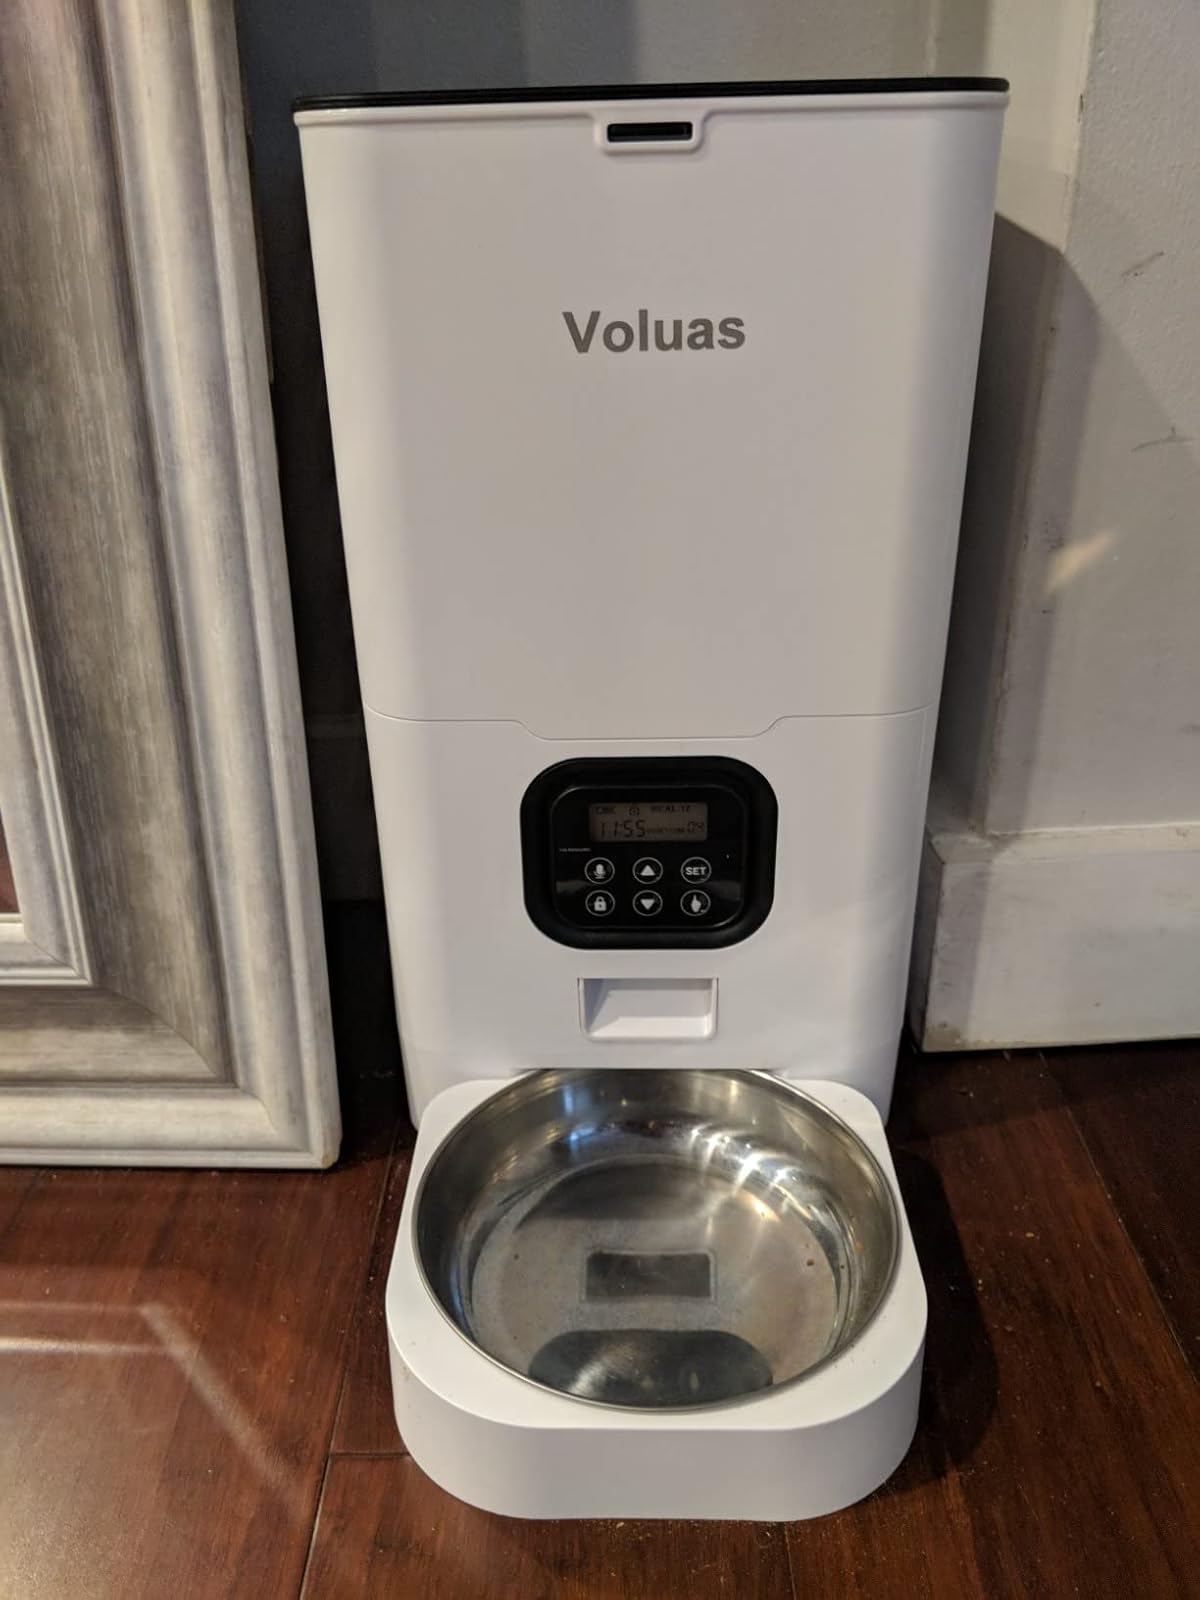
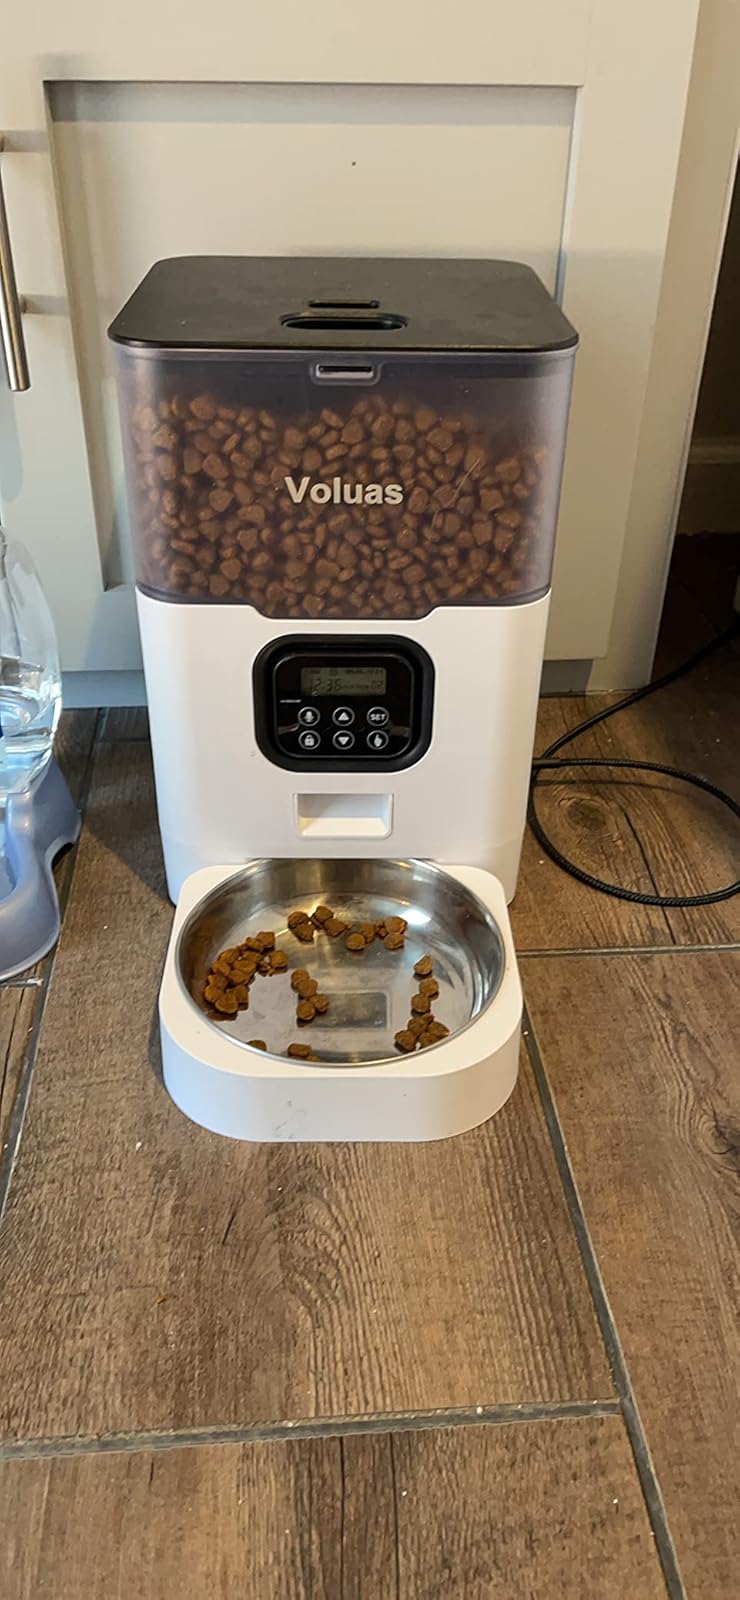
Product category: items_feeder
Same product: no